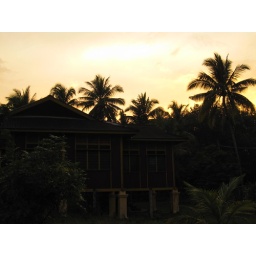
not my actual house by next door house hhuhuhuu